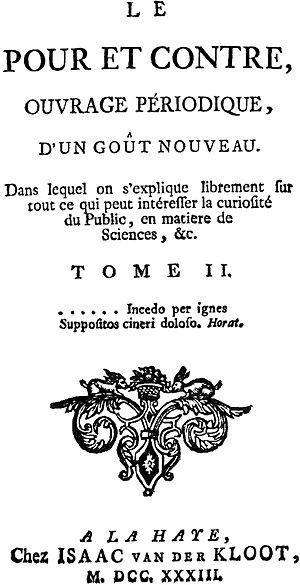
Le Pour et Contre est un journal littéraire et culturel fondé en 1733 à Londres par Antoine François Prévost, et disparu en 1740.
L’abbé Antoine François Prévost d'Exiles [pʁevo], dit l'abbé Prévost, né le 1ᵉʳ avril 1697 à Hesdin et décédé le 25 novembre 1763 à Courteuil, est un romancier, historien, journaliste, traducteur et homme d'Église français.